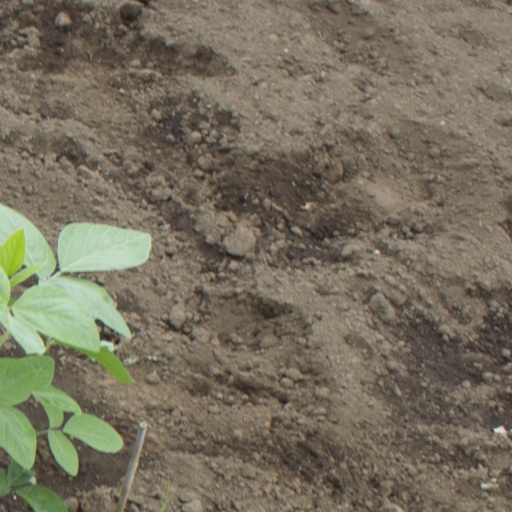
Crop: soybean